Giullia Buscacio

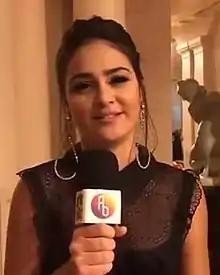
Buscacio in 2019

Giullia Buscacio Vieira (born January 21, 1997) is a Portuguese Brazilian actress.